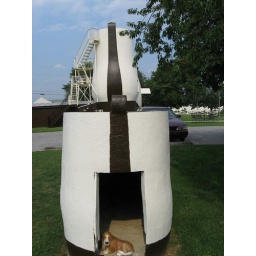
A view of the dog house at the Shoe House, with the Shoe House in the background.